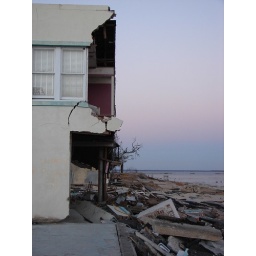
Damage to building along the water in Waveland/Bay St Louis area